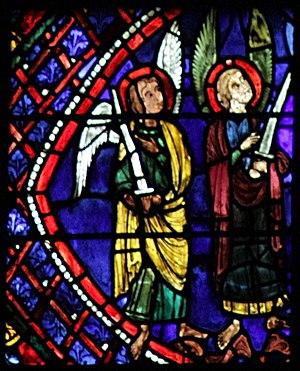
Dans la kabbale, le chœur des puissances est le quatrième niveau du monde céleste. Il est dirigé par l'archange Camaël et sa planète est Mars.
Le vitrail de saint Apollinaire à Chartres est le premier vitrail à droite du transept sud de la cathédrale Notre-Dame de Chartres, numéroté 036 dans le Corpus vitrearum.